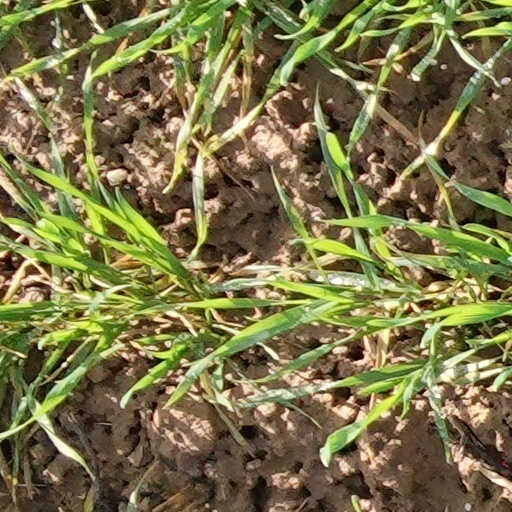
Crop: wheat